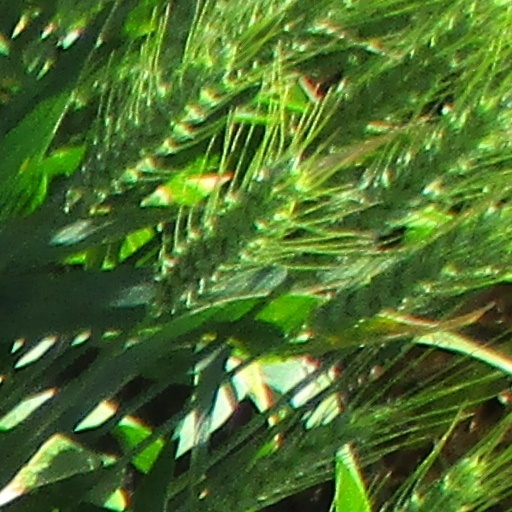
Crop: wheat